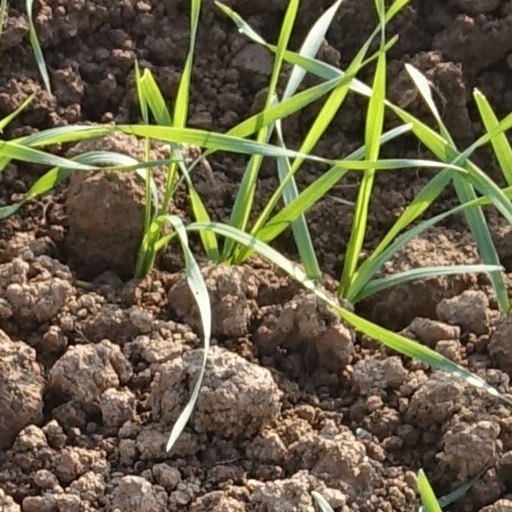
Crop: wheat